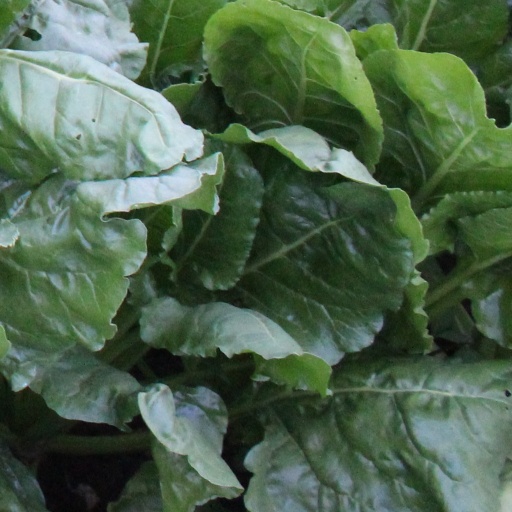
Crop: sugar beet